Charles Wills

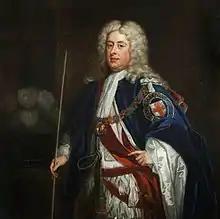
Whig politician, the Duke of Bolton, who nominated Wills for Totnes in 1718

Carpenter and Wills had allegedly clashed previously in Spain; despite being the senior officer, Carpenter felt Wills had taken most of the credit for this victory, while his role had been ignored. The two nearly came to blows, before the matter was smoothed over by Marlborough; Wills finally received his promotion to lieutenant-general, although Carpenter became Commander-in-chief, Scotland. In January 1716, Wills was appointed colonel of the 3rd Foot, served as Governor of Berwick-upon-Tweed from 1715 to 1718, then Portsmouth from 1718 to 1719, both considered important posts. On 22 April 1718, he was made Lieutenant-General of the Ordnance, a post he retained until his death in 1741.